Tuvan People's Republic

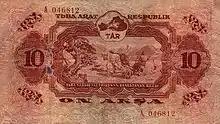
A 10 Tuvan akşa bill, the country's currency.

In 1926, the government adopted their first official flag and emblem, changed the name of its capital from "Khem-Beldyr" to "Kyzyl" (meaning "Red"), and the name of the country to simply "Tuvan People's Republic". It also signed a “Treaty of Friendship and Mutual Recognition” with the Mongolian People's Republic, another Soviet satellite state. Much of this work was done by Prime Minister Donduk Kuular, a former Lama monk with strong ties to the country's many lamas. Kuular sought to establish stronger ties with Mongolia and to make Buddhism the state religion while trying to limit Soviet influence and propaganda. The Soviet Union responded with alarm to Kuular's theocratic and nationalist leanings and policies, which were considered in opposition to the communist principles of state atheism and internationalism.